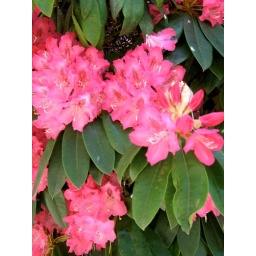
Beautiful tree in flower